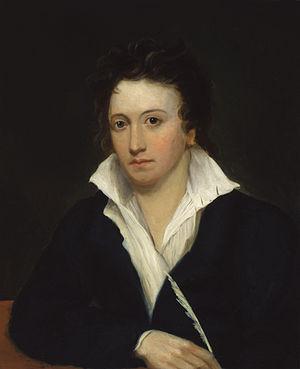
Thomas Jefferson Hogg était un barrister et écrivain britannique, connu pour son amitié avec le poète romantique Percy Bysshe Shelley. Hogg a grandi dans le comté de Durham, mais a passé la plus grande partie de sa vie à Londres. Shelley et lui sont devenus amis alors qu'ils étudiaient à Oxford et sont restés proches jusqu'à la mort de Shelley. Au cours de leur séjour à Oxford, ils ont collaboré à plusieurs projets littéraires, qui ont abouti à leur expulsion après la publication d'un essai nommé La Nécessité de l'athéisme. Ils sont restés de bons amis, mais leur relation a parfois été tendue en raison de l'attrait de Hogg pour les femmes qui entretenaient une relation amoureuse avec Shelley.
Mary Shelley sous-titre son roman, communément appelé Frankenstein, « Le Prométhée moderne ».
Percy Bysshe Shelley [ˈpɜːsi bɪʃ ˈʃɛli] est un poète britannique, né près de Horsham le 4 août 1792 et mort en mer au large de Viareggio le 8 juillet 1822.
Frankenstein ou le Prométhée moderne est un roman épistolaire publié anonymement le 1ᵉʳ janvier 1818 par Mary Shelley, et traduit pour la première fois en français par Jules Saladin, en 1821. Il relate la création par un jeune savant suisse, Victor Frankenstein, d'un être vivant assemblé avec des parties de chairs mortes. Horrifié par l'aspect hideux de l'être auquel il a donné la vie, Frankenstein abandonne son « monstre ». Mais ce dernier, doué d'intelligence, se venge par la suite d'avoir été rejeté par son créateur et persécuté par la société.